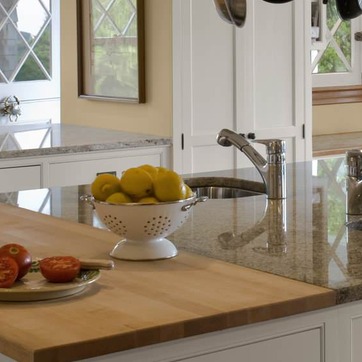
Material: food